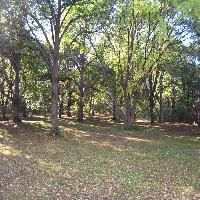
Weather: sun or clear